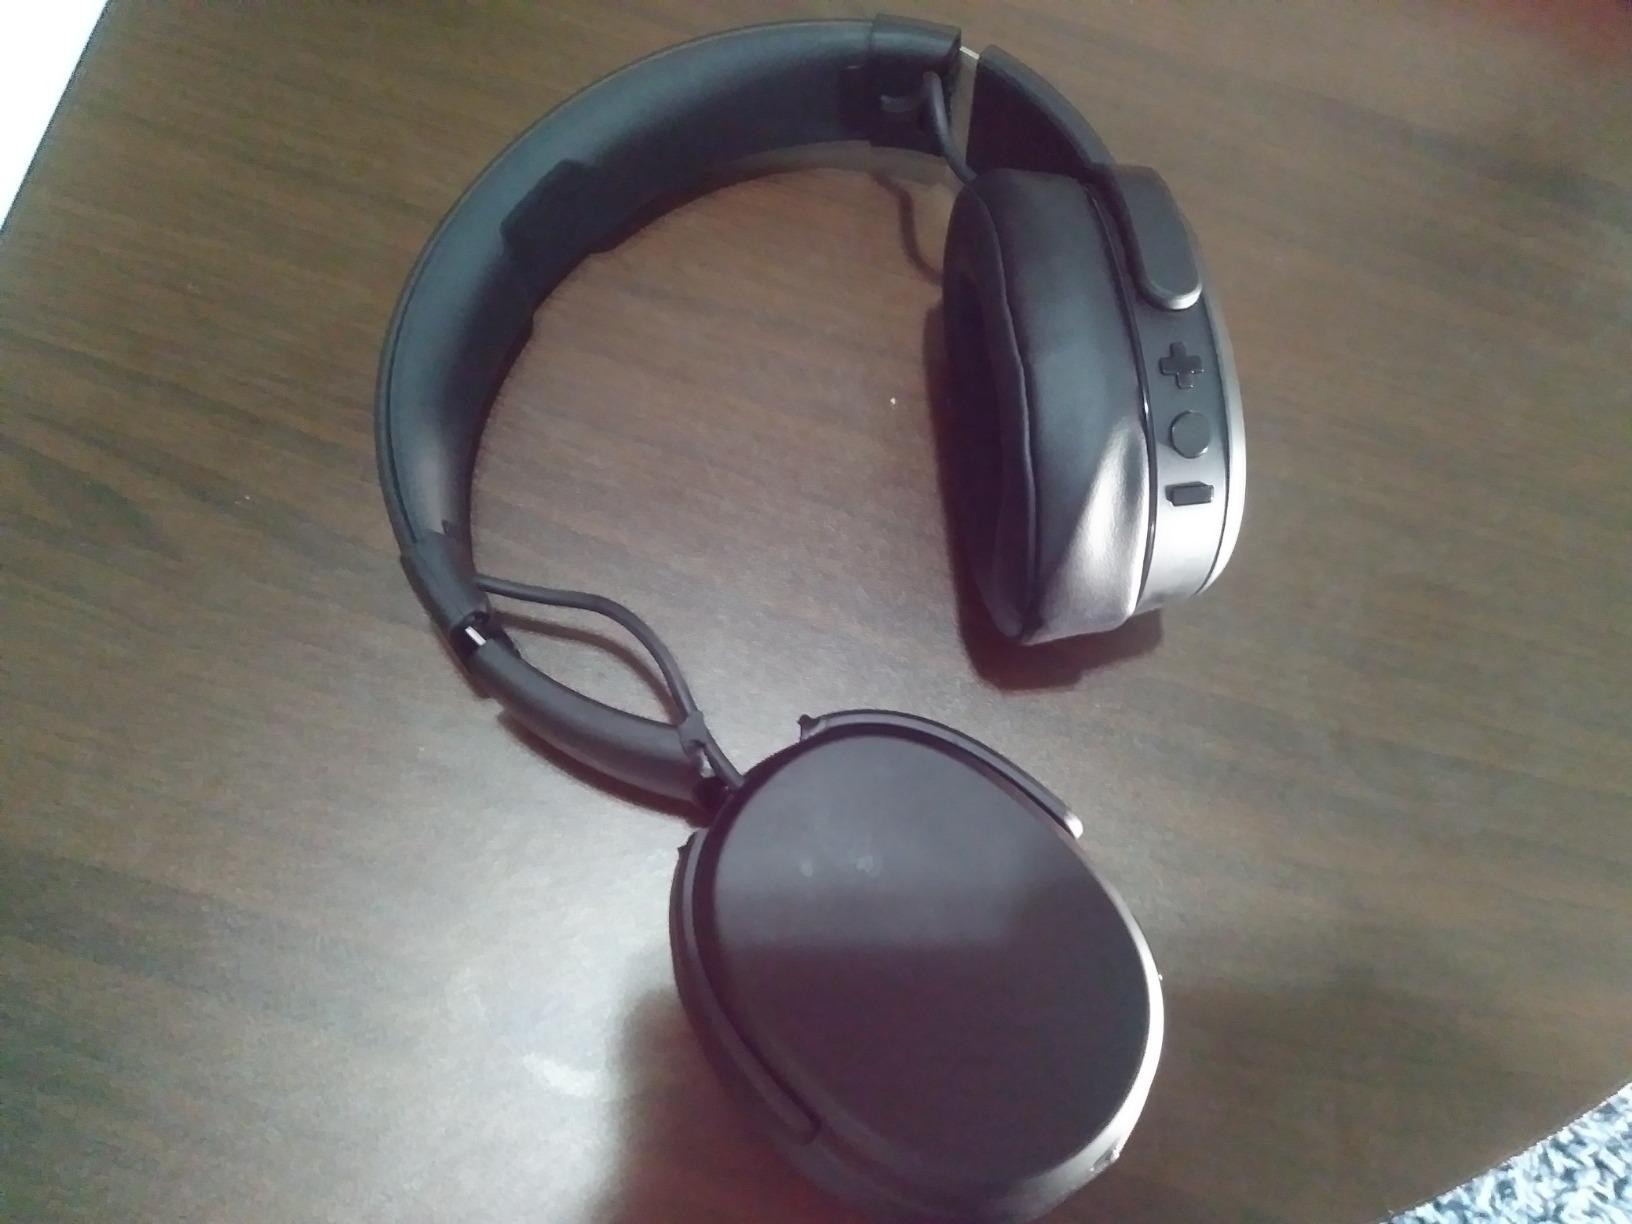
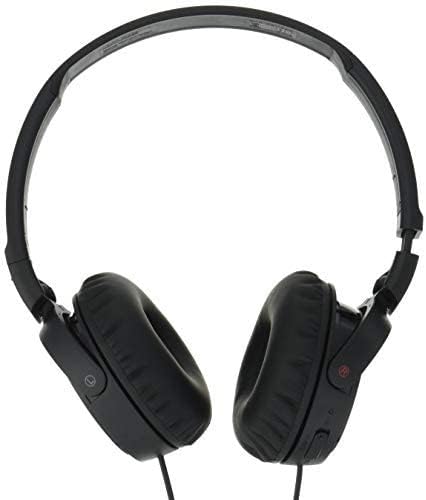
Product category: headphones
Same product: no